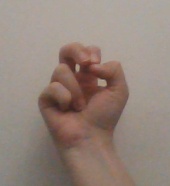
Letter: gaaf